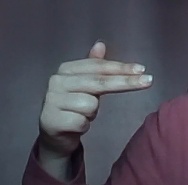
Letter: ghain